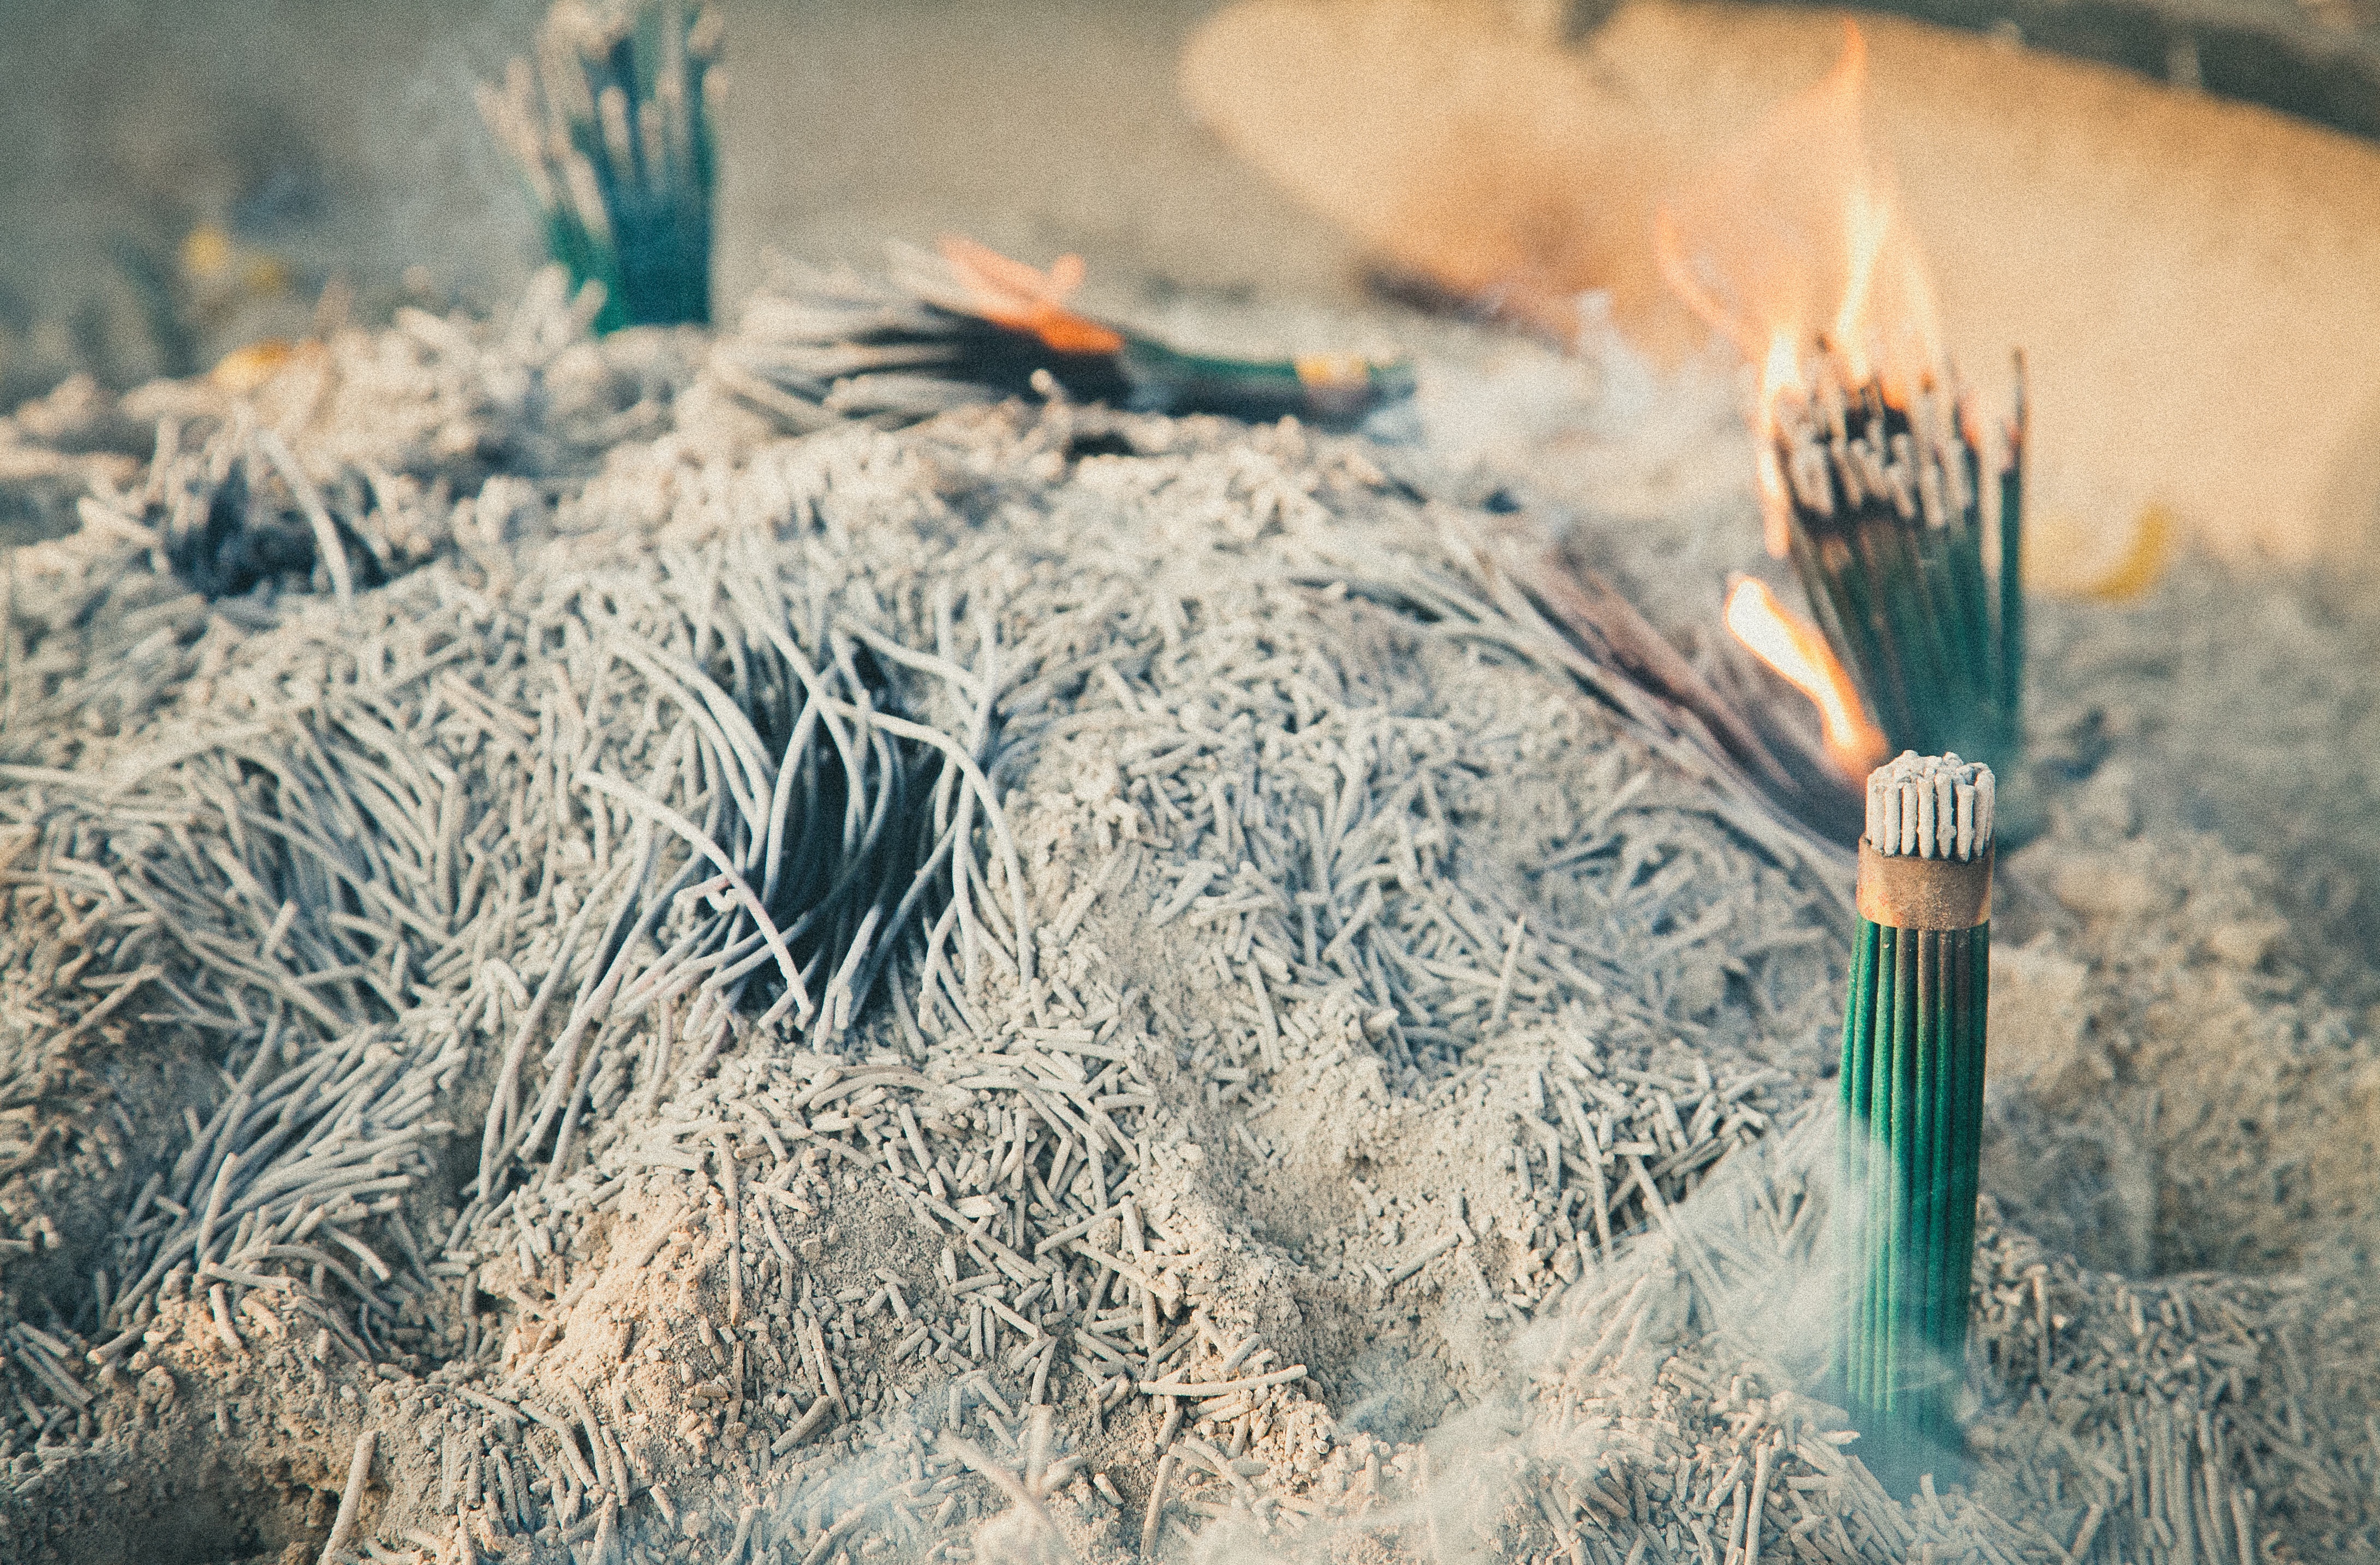
tree, nature, grass, sand, snow, winter, bunch, photography, leaf, flower, frost, green, color, fire, blue, ash, season, material, incense, close up, joss stick, macro photography, grass family